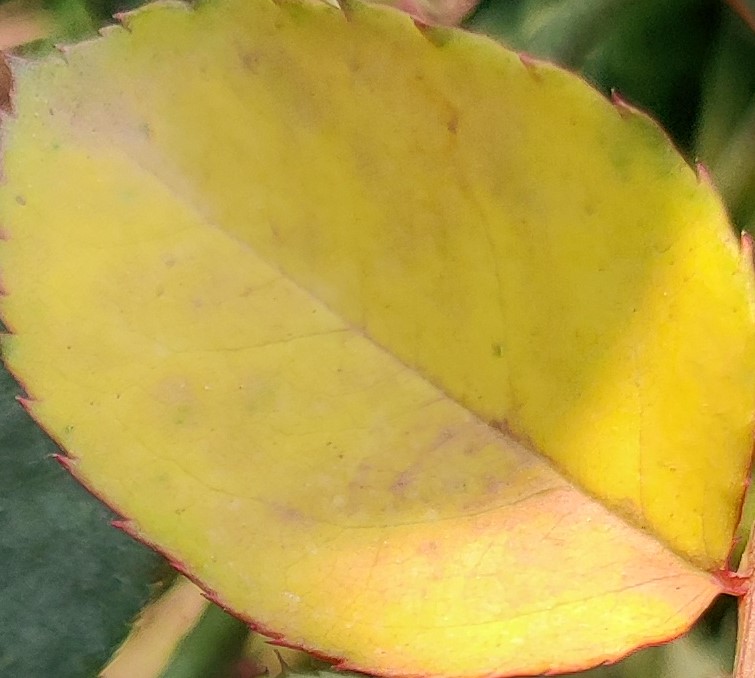
Label: Downy Mildew